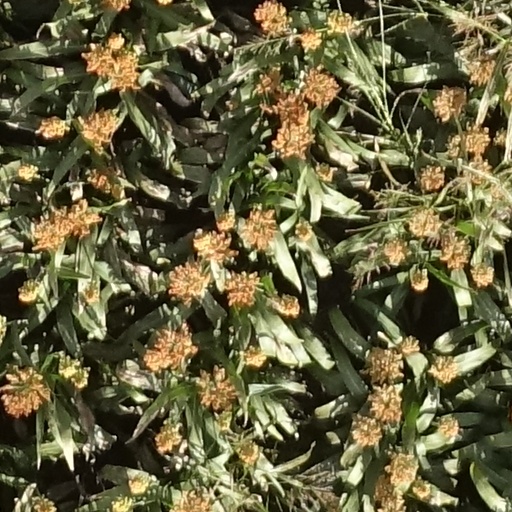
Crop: sorghum